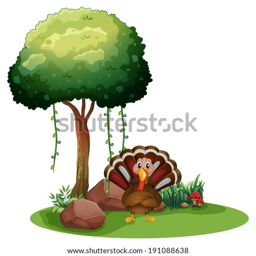
illustration of a turkey near the rocks under the tree on a white background